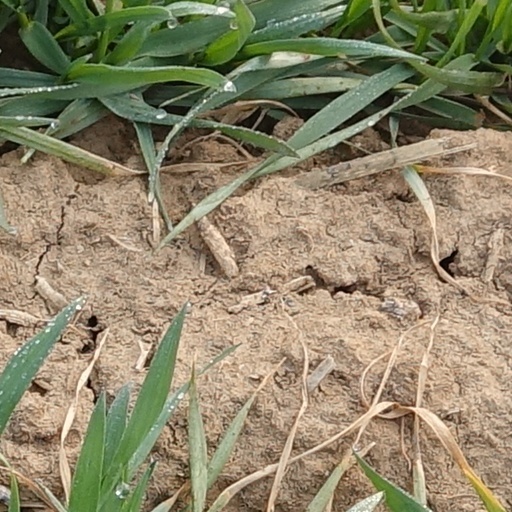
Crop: wheat